Kallirachi, Thasos

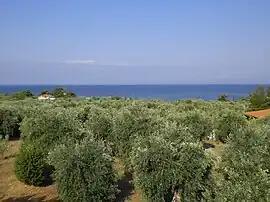
Olive tree grove in Kallirachi

Kallirachi is a village on the island of Thasos in northern Greece. As of 2021 the village has a population of 971. The village is located at an average height of 145 m.a.s.l., on the western slope of Mount Metamorphosis.